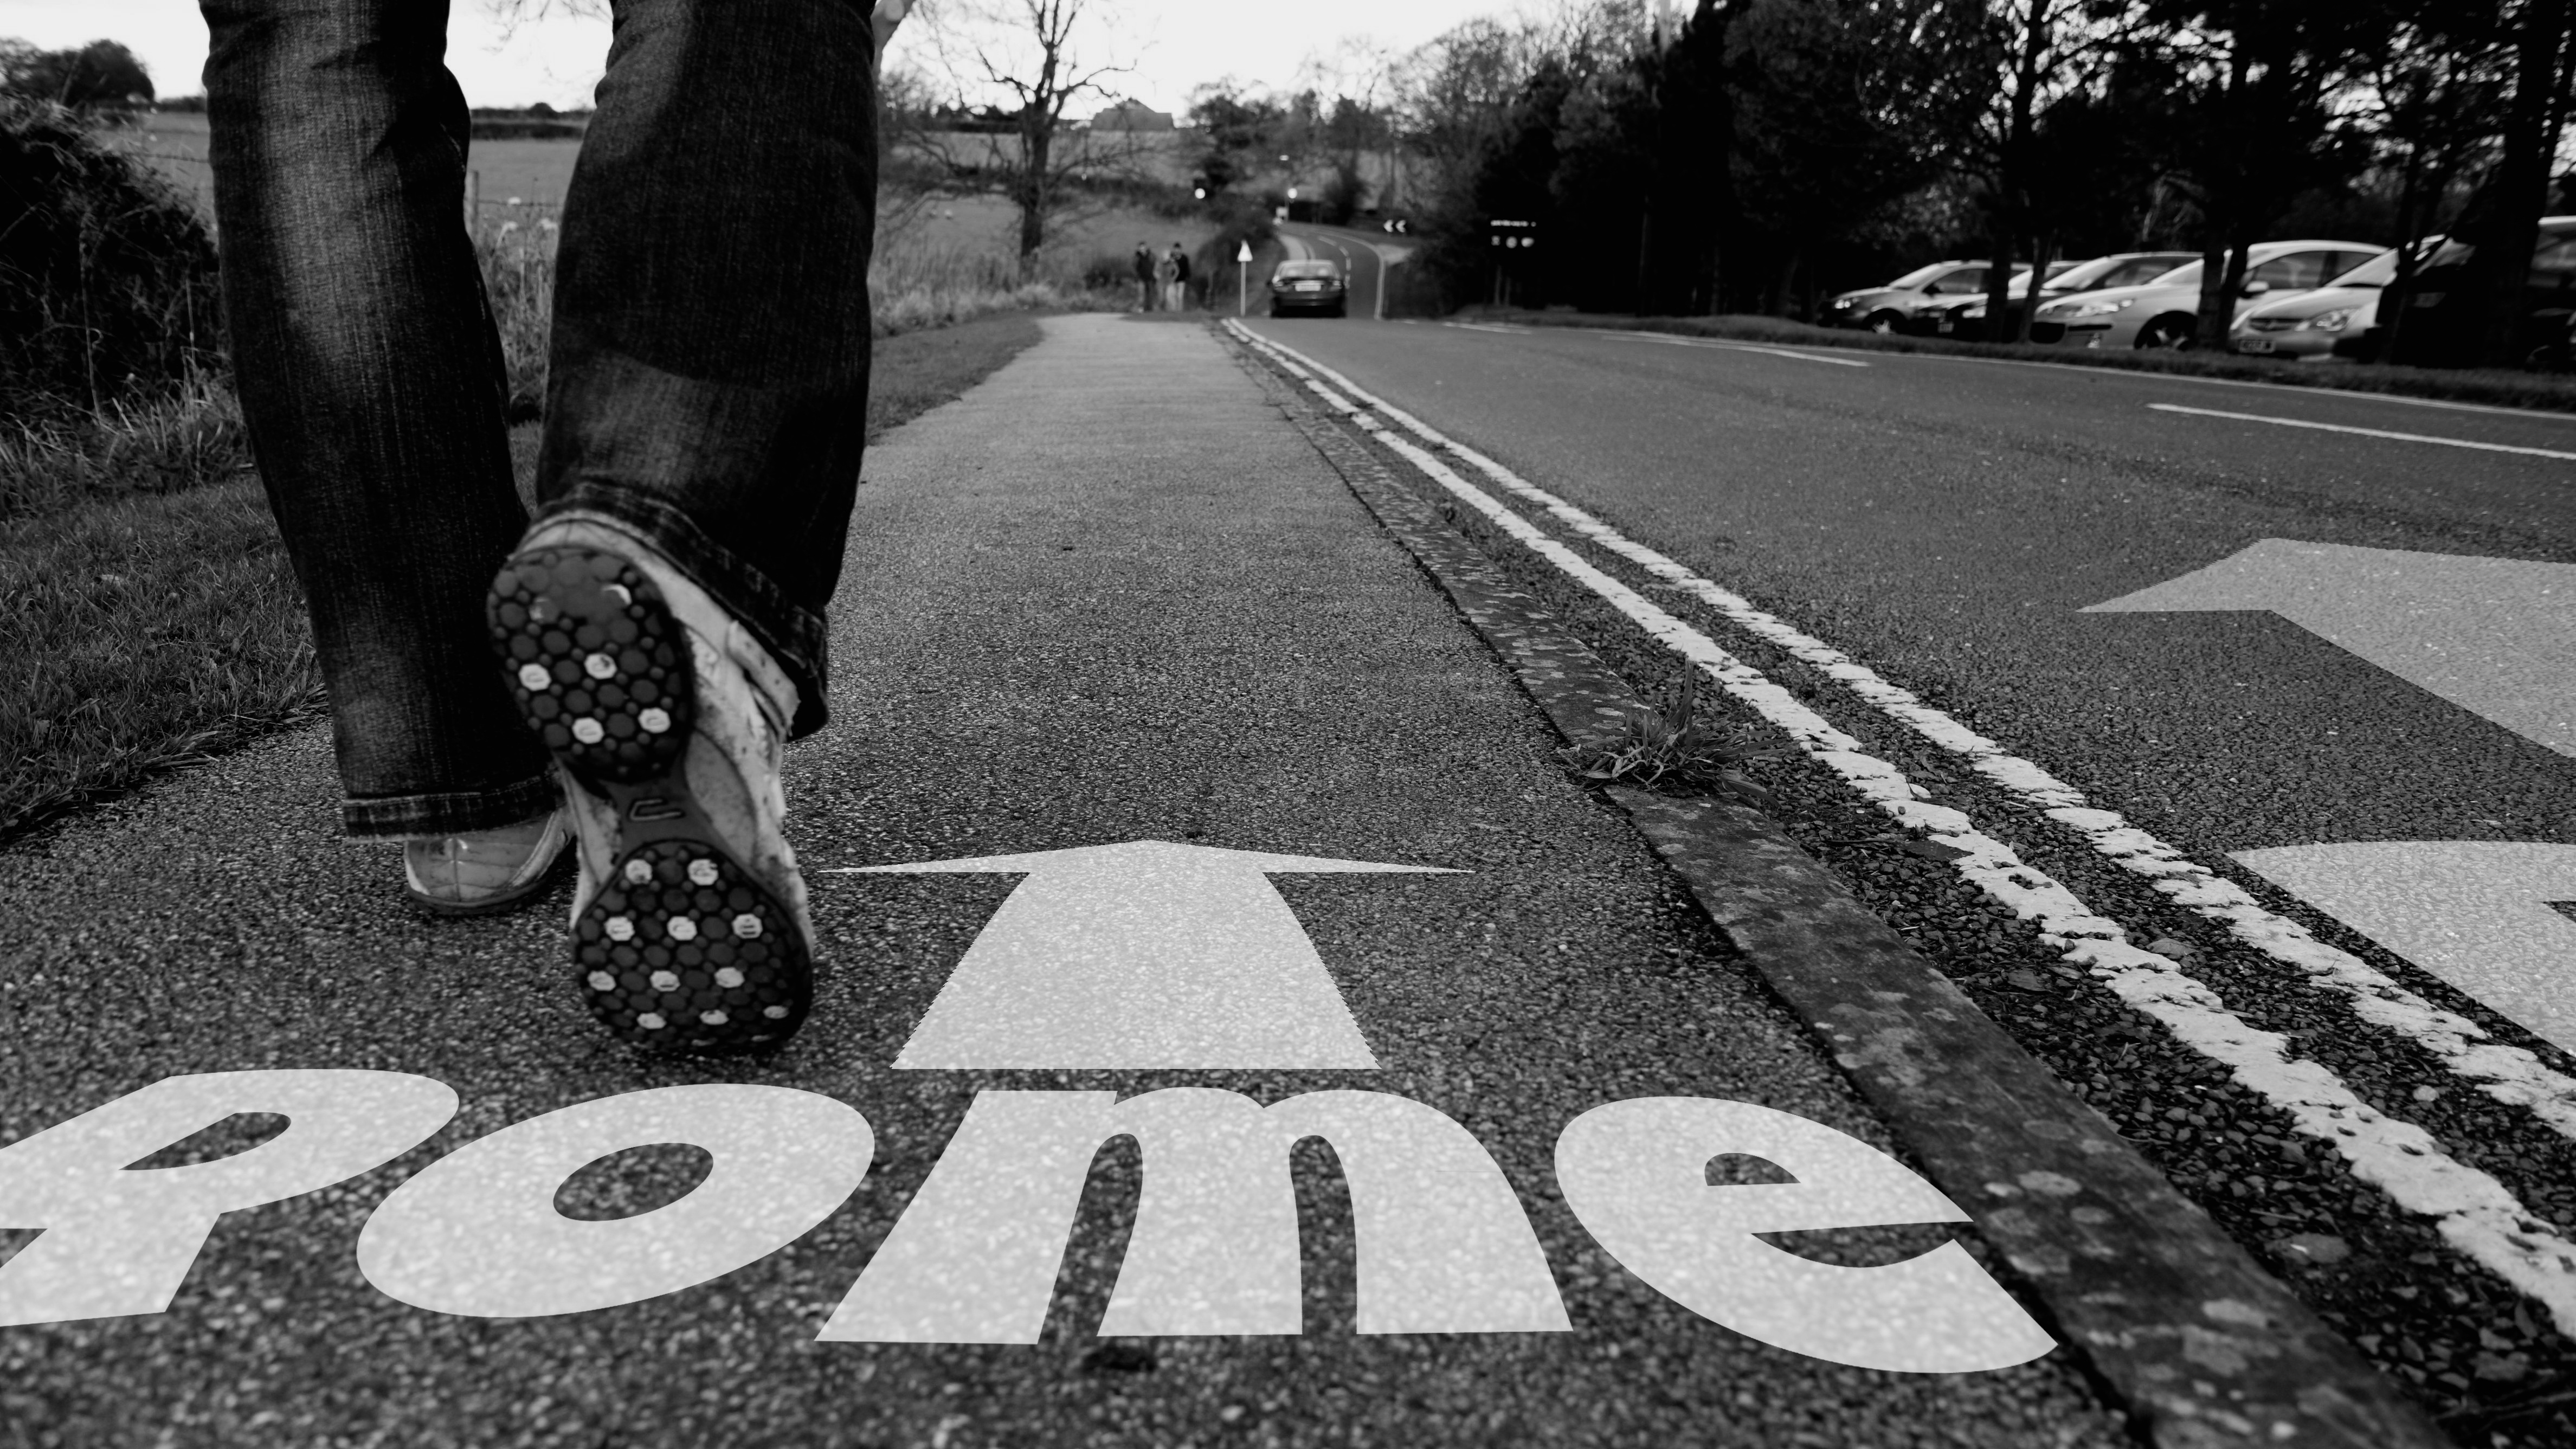
pedestrian, black and white, road, white, street, asphalt, pavement, leg, black, monochrome, lane, patch, shoes, rome, infrastructure, photograph, zebra crossing, saying, phrase, on foot, pedestrian crossing, road surface, monochrome photography, all roads lead to rome